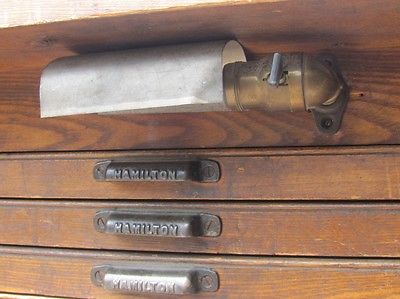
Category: cabinet